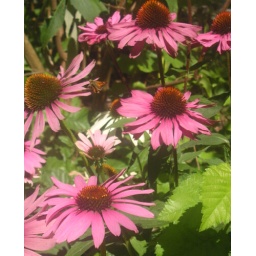
A butterfly in a flower patch.